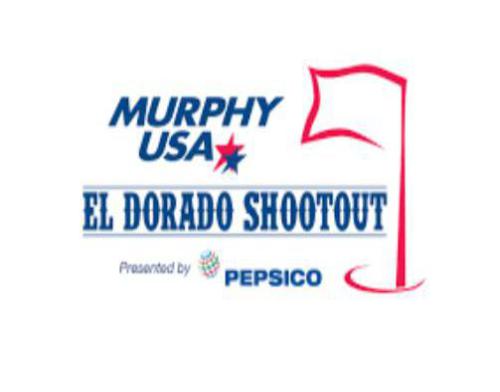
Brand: murphyusa
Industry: Others